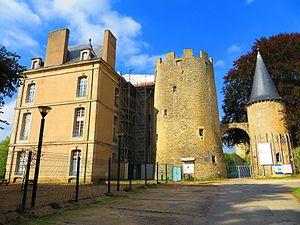
Aulnois-sur-Seille le château
Aulnois-sur-Seille est une commune française située dans le département de la Moselle en région Grand Est.